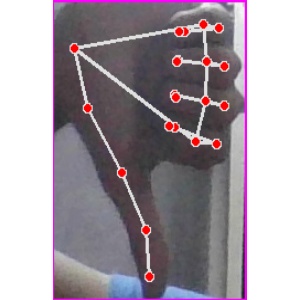
अक्षर: फ